Ontario Highway 4

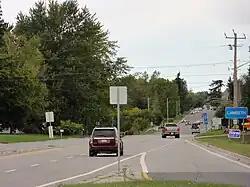
Former alignment of Highway 4 looking north towards Lambeth from the Highway 402 interchange in London

Highway4 was originally designated in 1920 when the provincial government assumed the road running from Talbotville Royal (St. Thomas) to the Northern Highway (later Highway7) at Elginfield, via London. The portions within Elgin County were assumed on August4, while the portions south of London were assumed on June24. The portions north of and through London were assumed on August6.